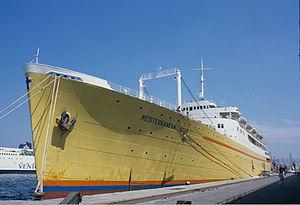
Le navire de croisière Mediterranean Star au Pirée en 1984.